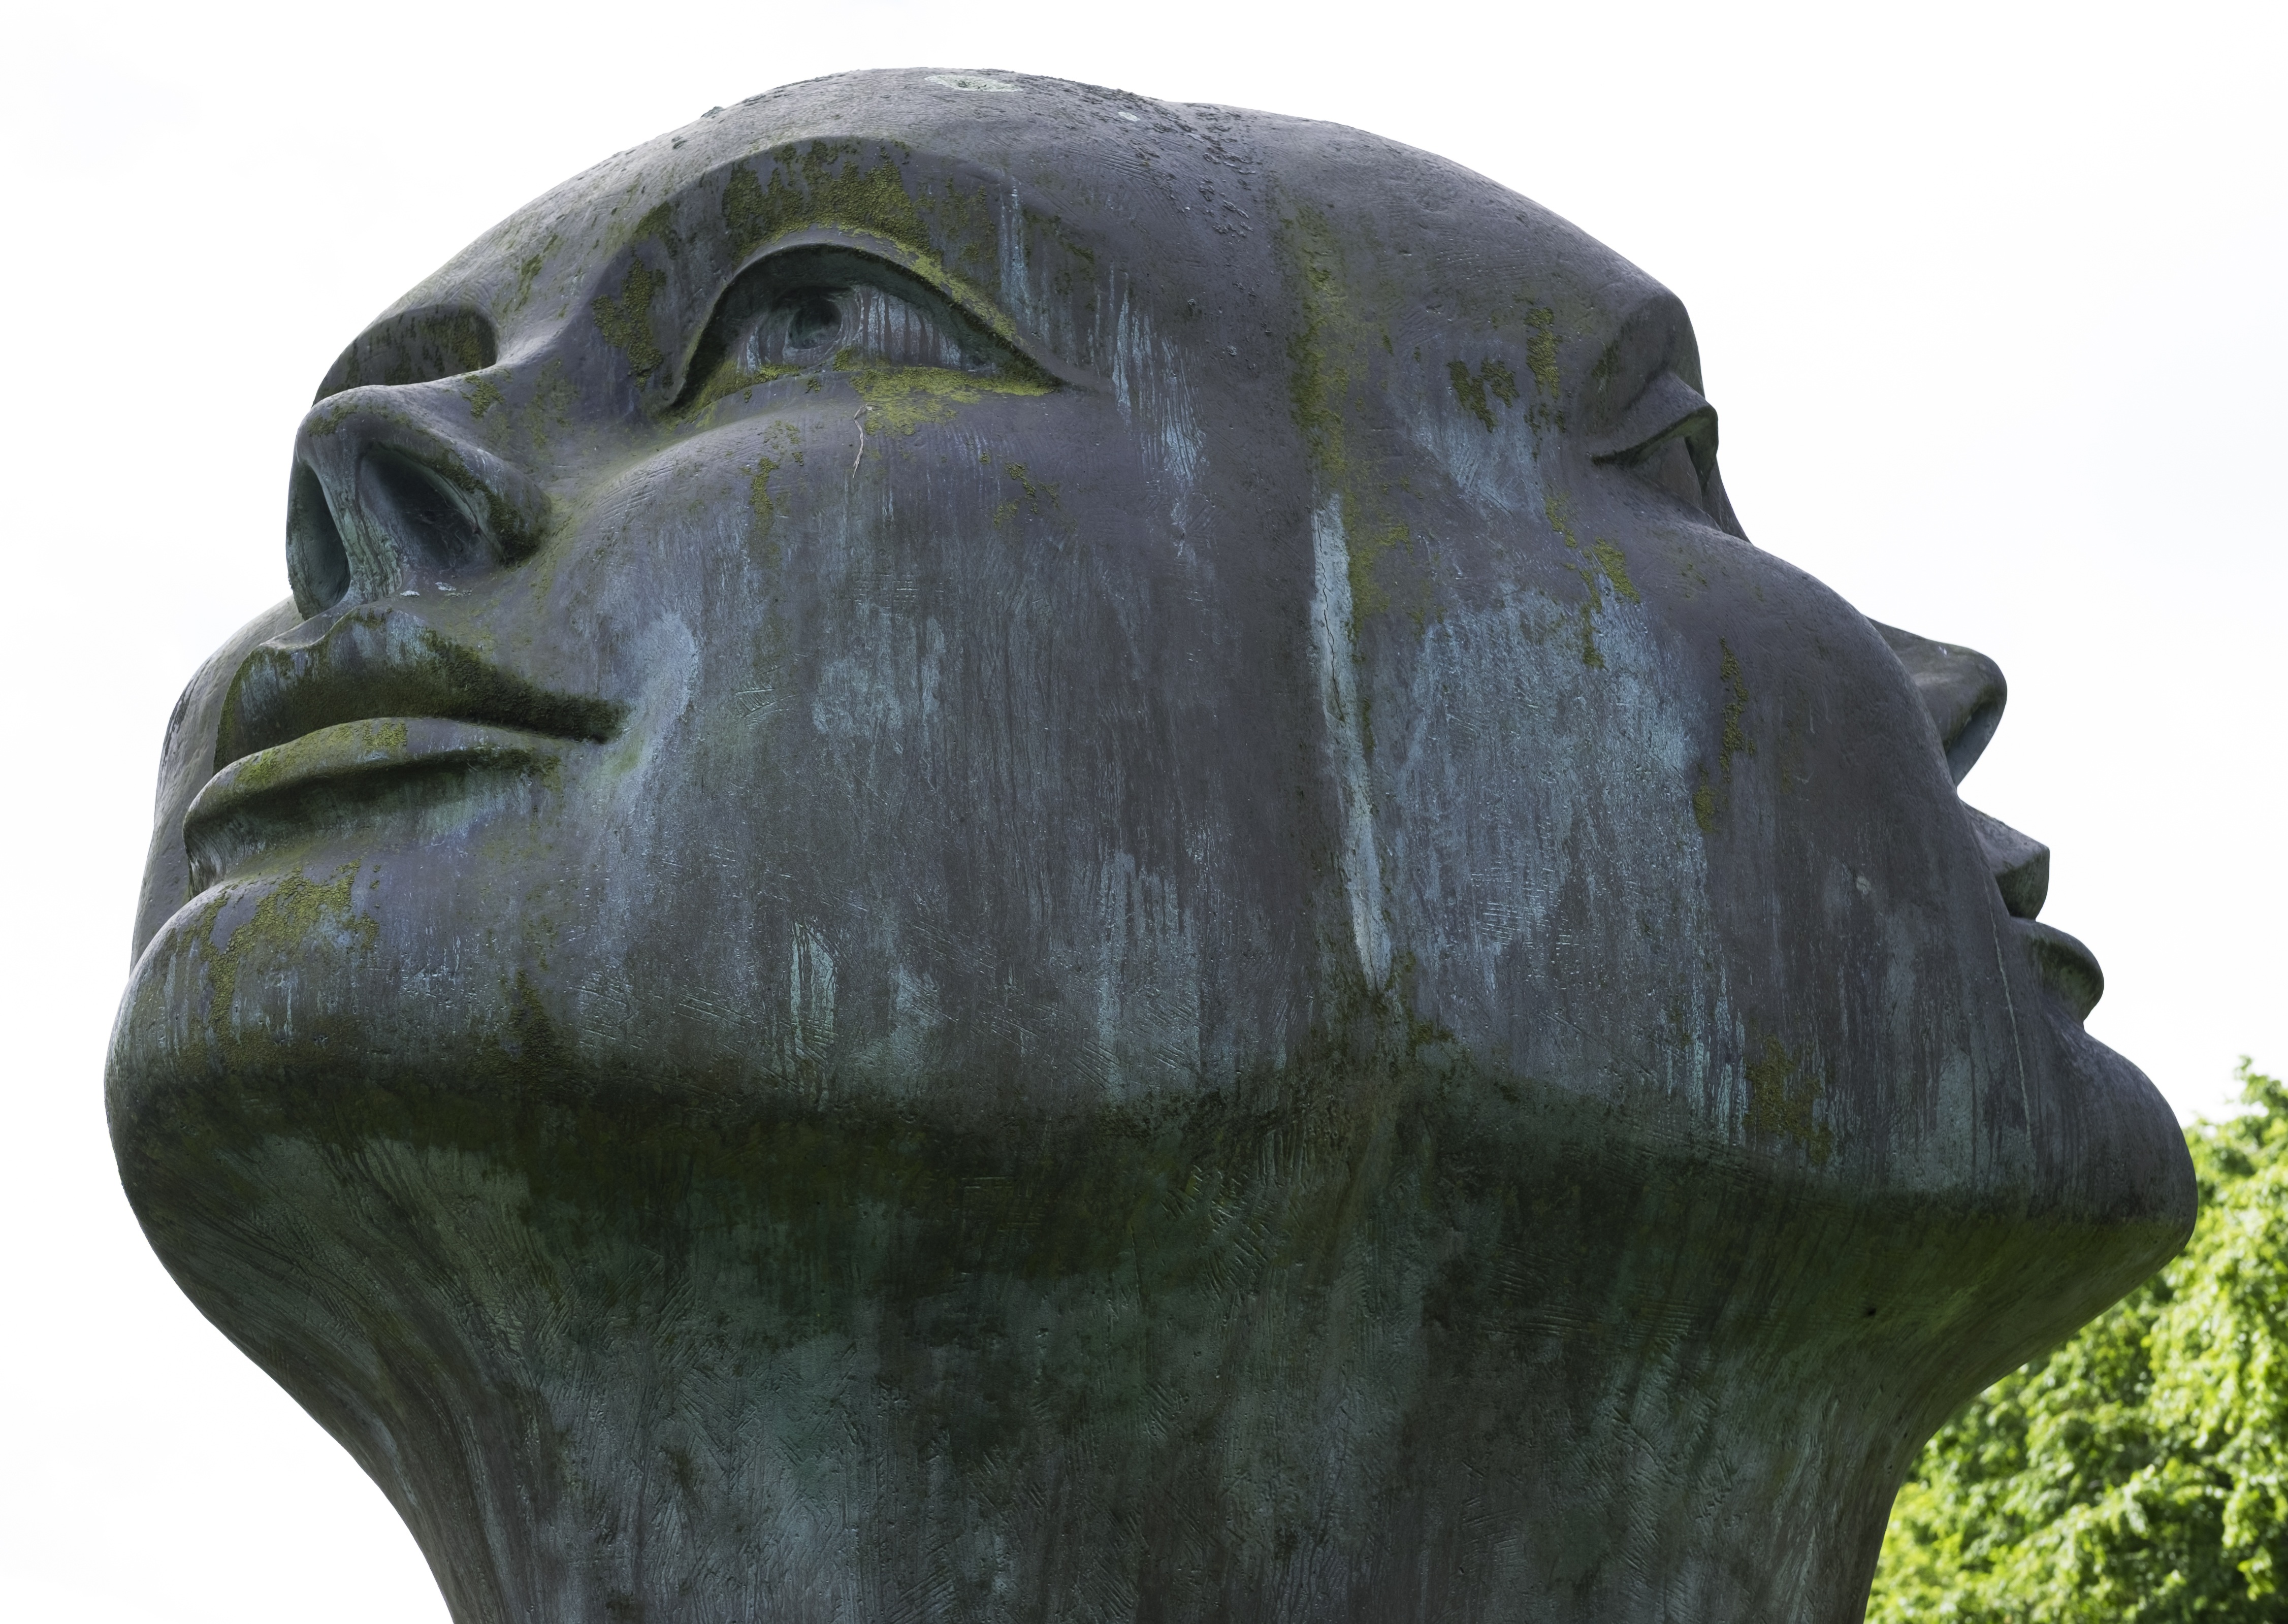
rock, monument, statue, church, lady, belgium, gargoyle, sculpture, art, carving, bruges, monolith, stone carving, both sides, nonbuilding structure